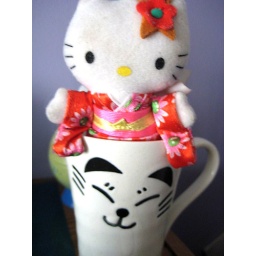
365 toy project - Day 268 ~ Hello Kitty. Hello Kitty in a kitty mug XD